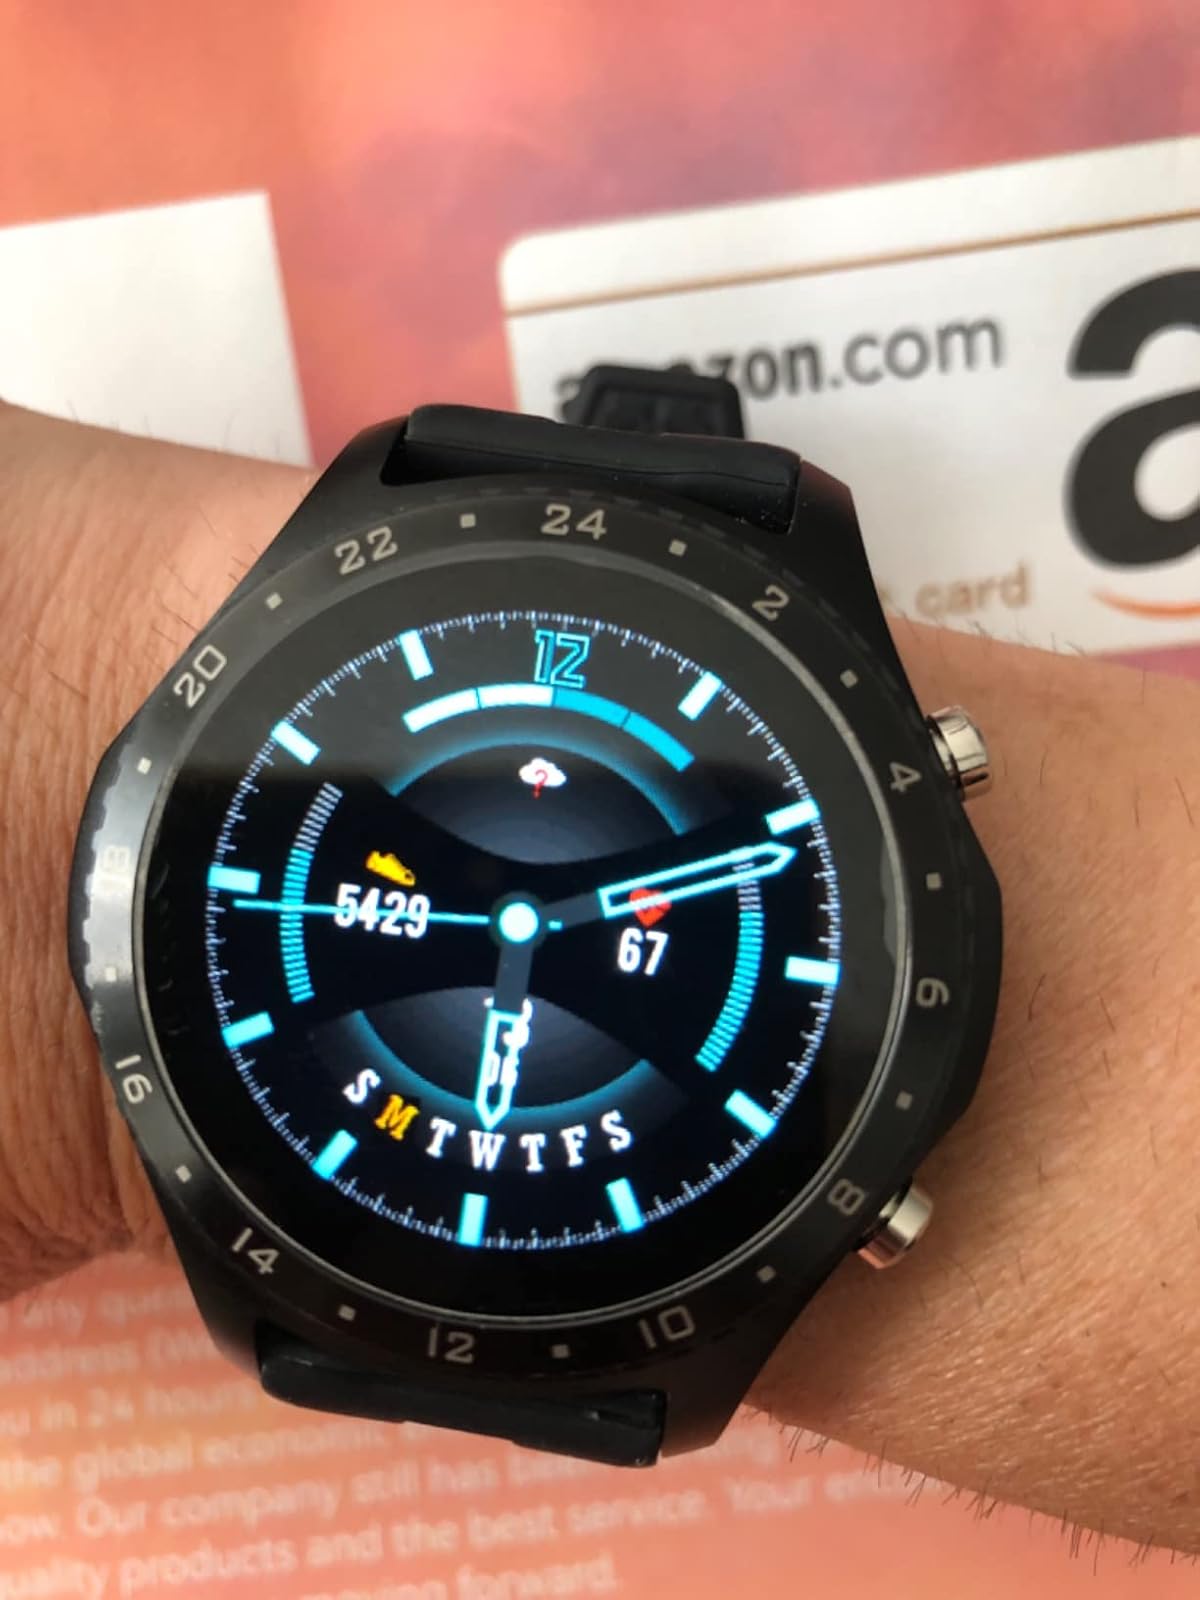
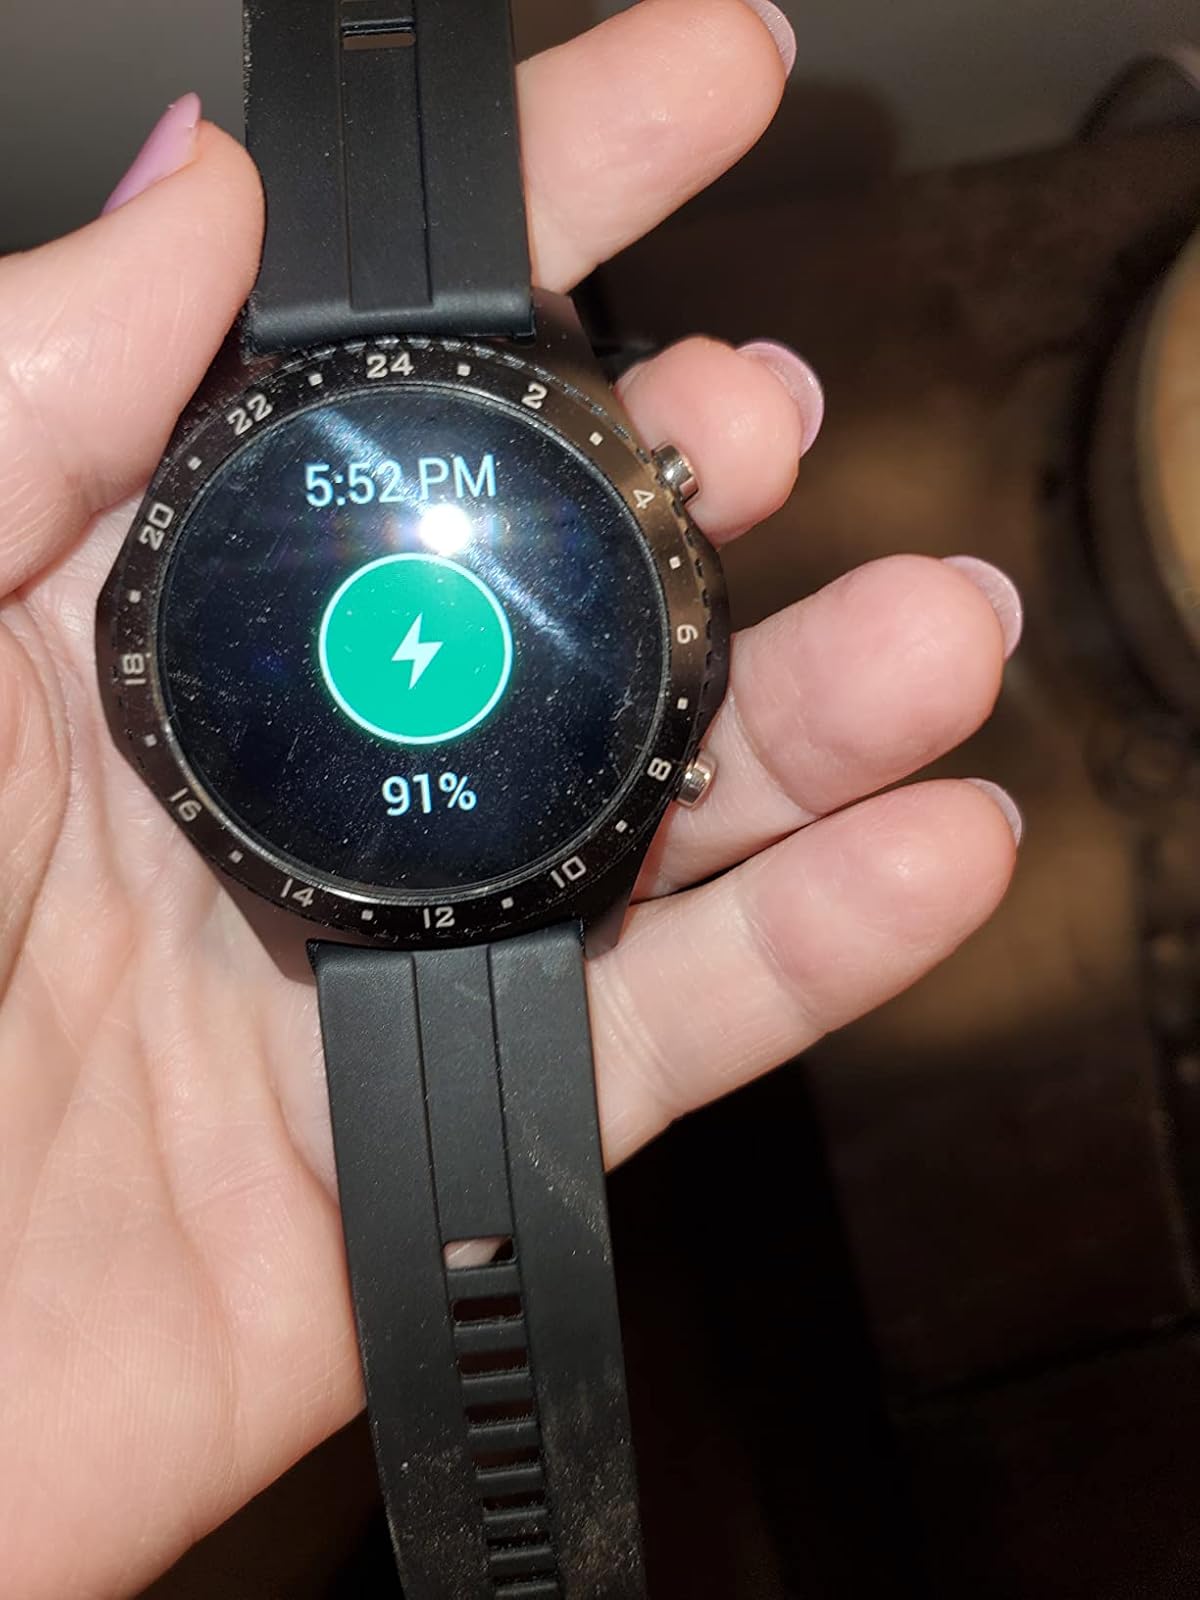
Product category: smartwatch
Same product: yes